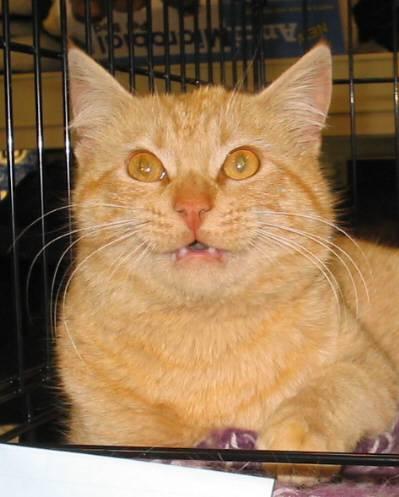
cat